Sakoa

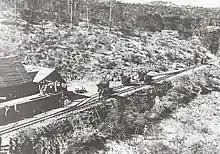
Decauville railway of a coal mine in Sakoa

Sakoa is a region of southwestern Madagascar characterised by dry spiny forest and known particularly for its coal fields, the highest quality of which is the Sakoa field. There are a number of license holders on the field. The vast majority of licenses of commercial value are held by Madagascar Consolidated Mining, a subsidiary of Red Island Minerals, founded by Sam Malin, which is appraising and developing the resources of the field. Pan African Mining holds a considerable number of licenses on the periphery of the field. Other coal fields adjacent to the Sakoa region include the Ianapera, Imaloto, Sakamena and Vohibory fields.